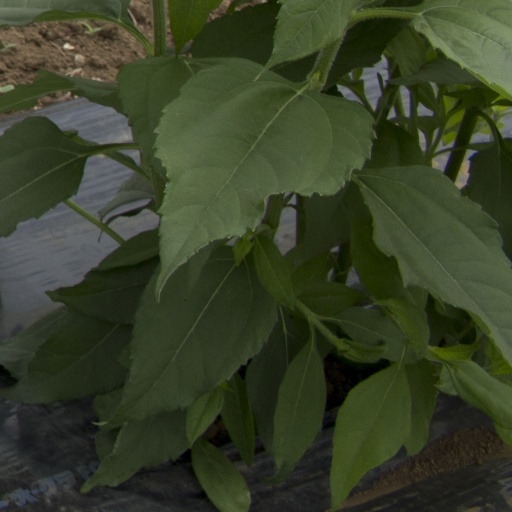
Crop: Jerusalem artichoke